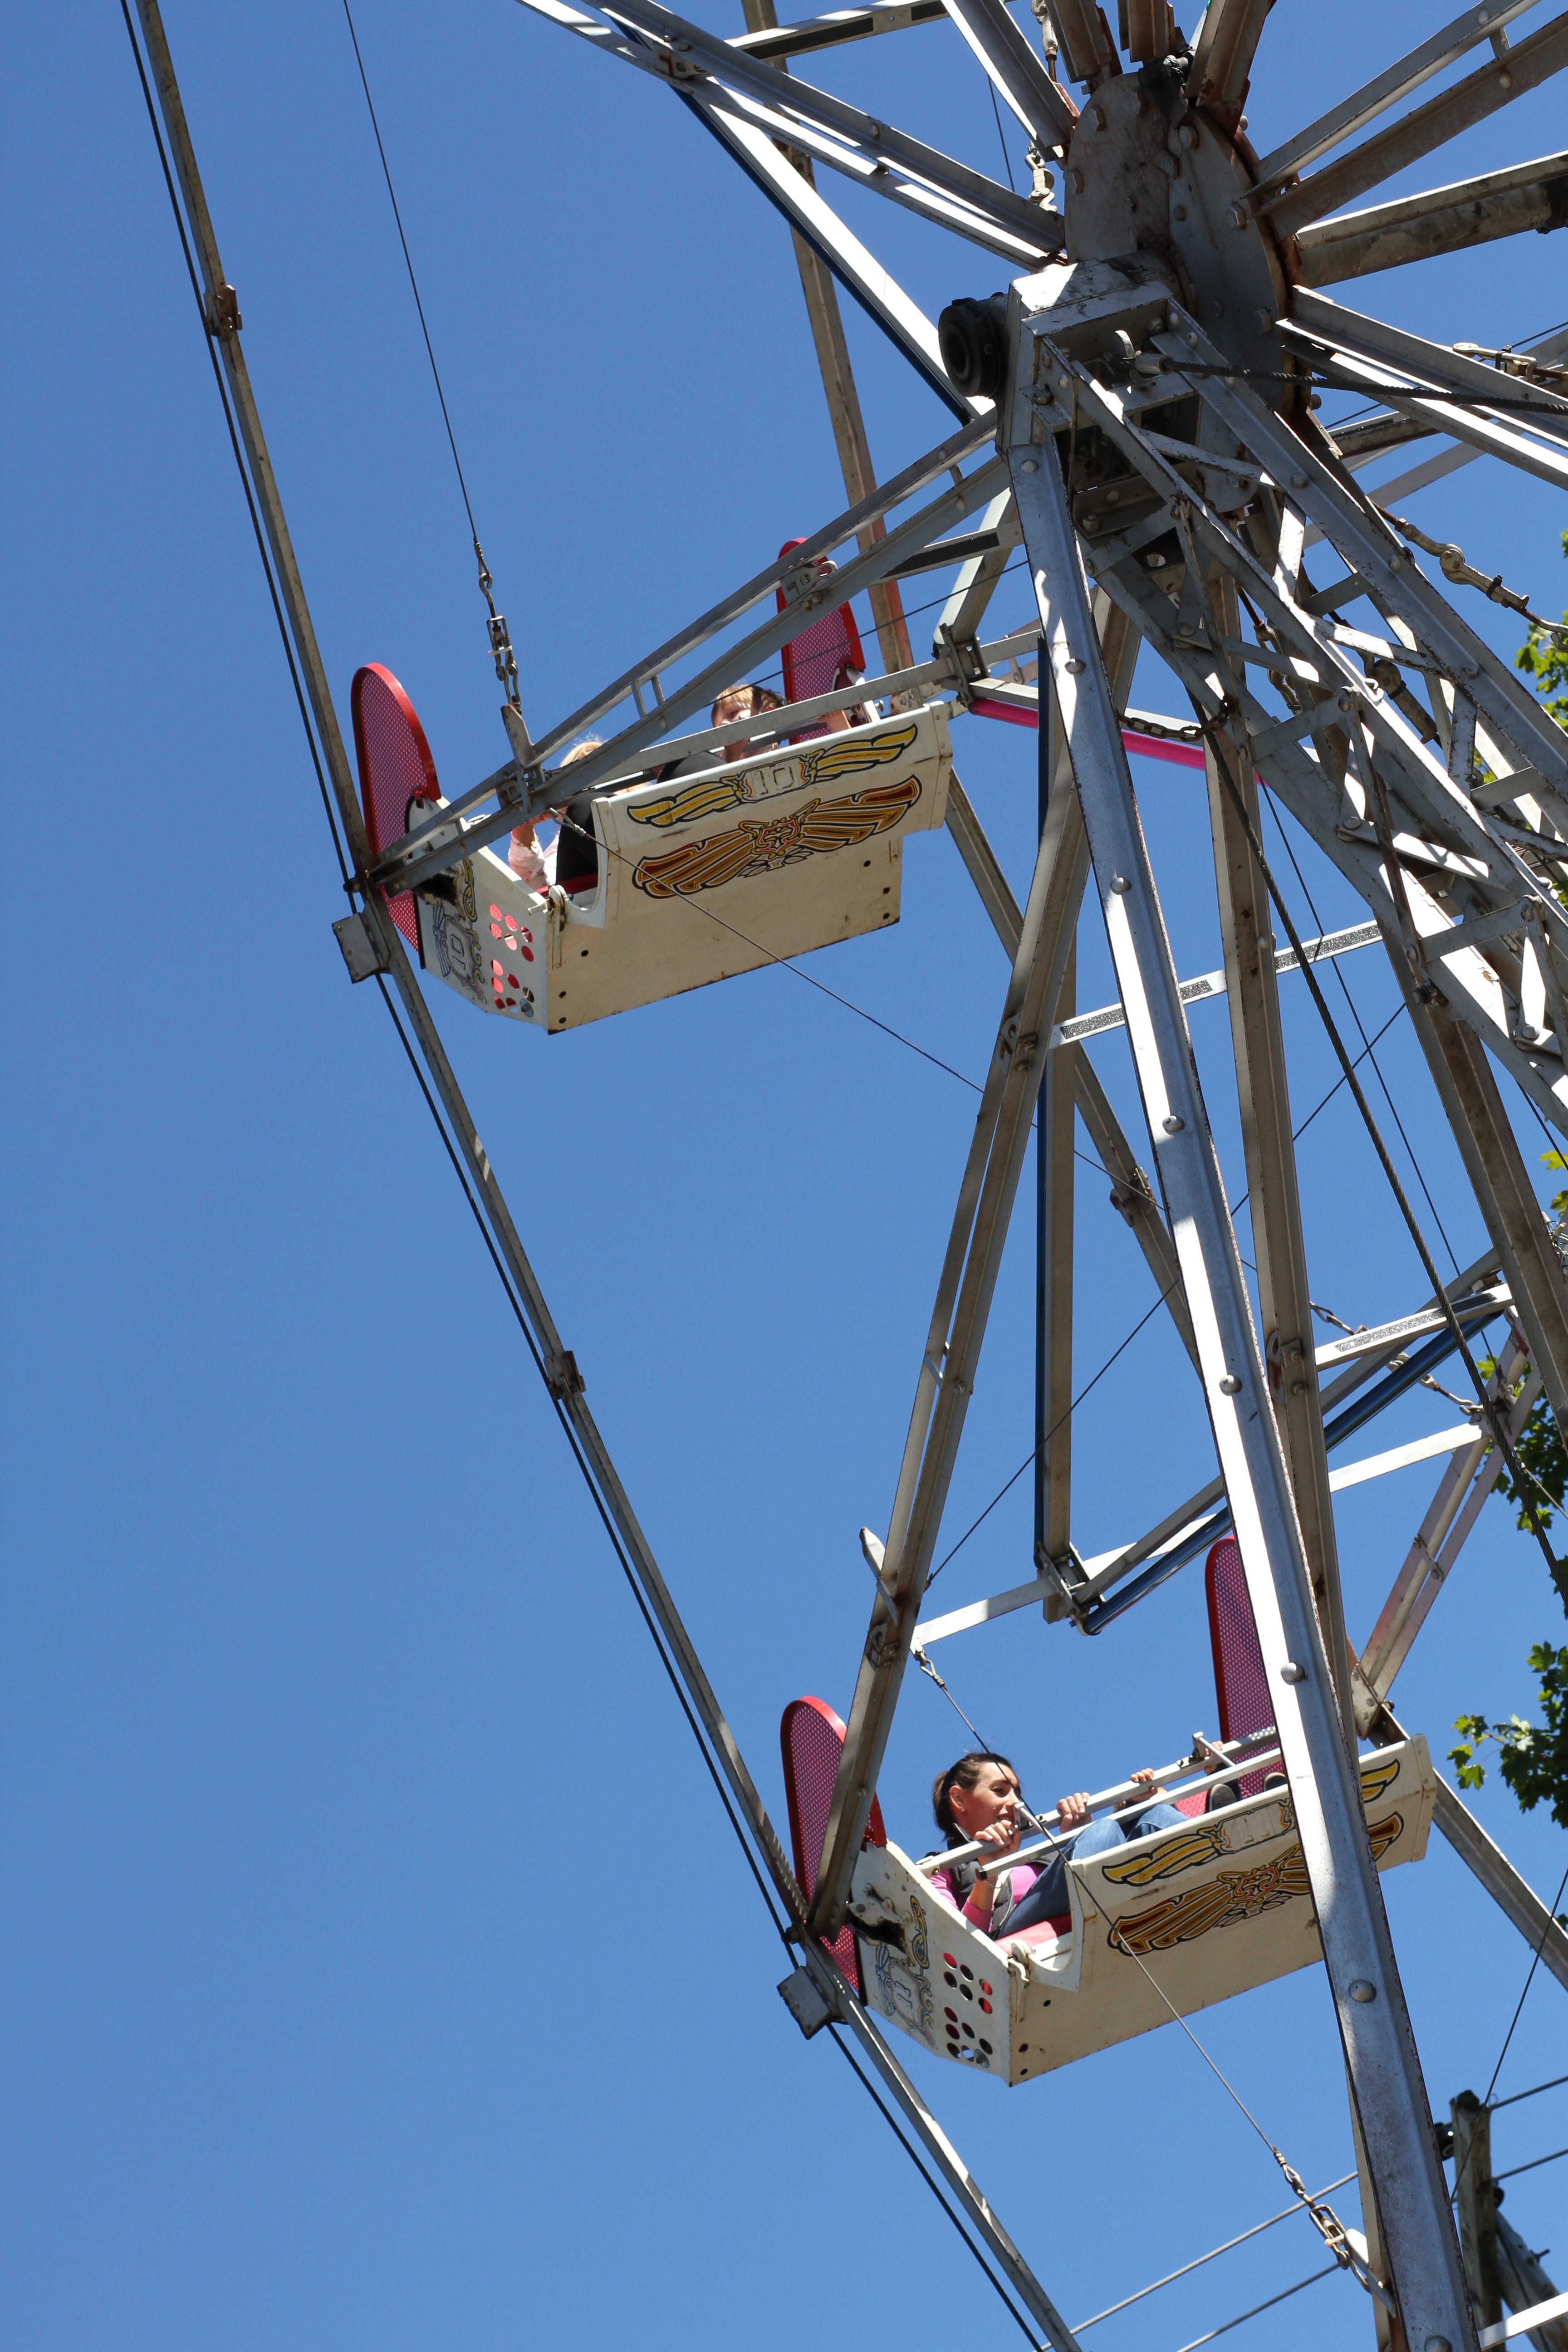
recreation, vehicle, ferris wheel, amusement park, mast, park, tourist attraction, fair, durham, connecticut, amusement ride, outdoor recreation